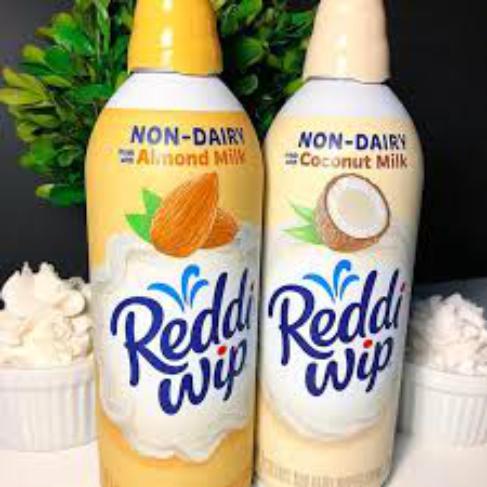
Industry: Food